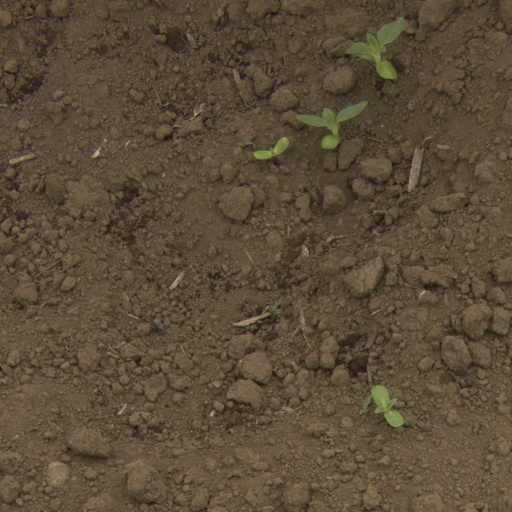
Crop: Jerusalem artichoke